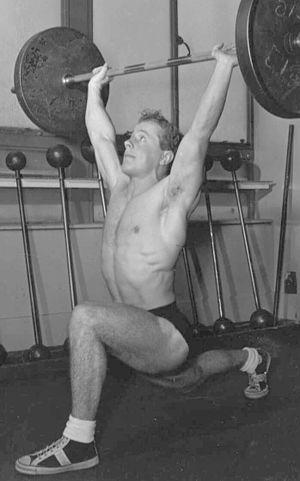
Vern Barberis, né le 27 juin 1928 à Melbourne et mort le 6 janvier 2005 à Albury, est un haltérophile australien.